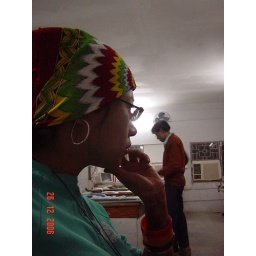
I was permited to wait inside the ticket office in Railway station. My train delayed 4 hours!